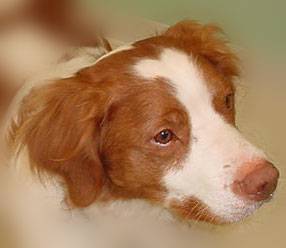
Label: dog